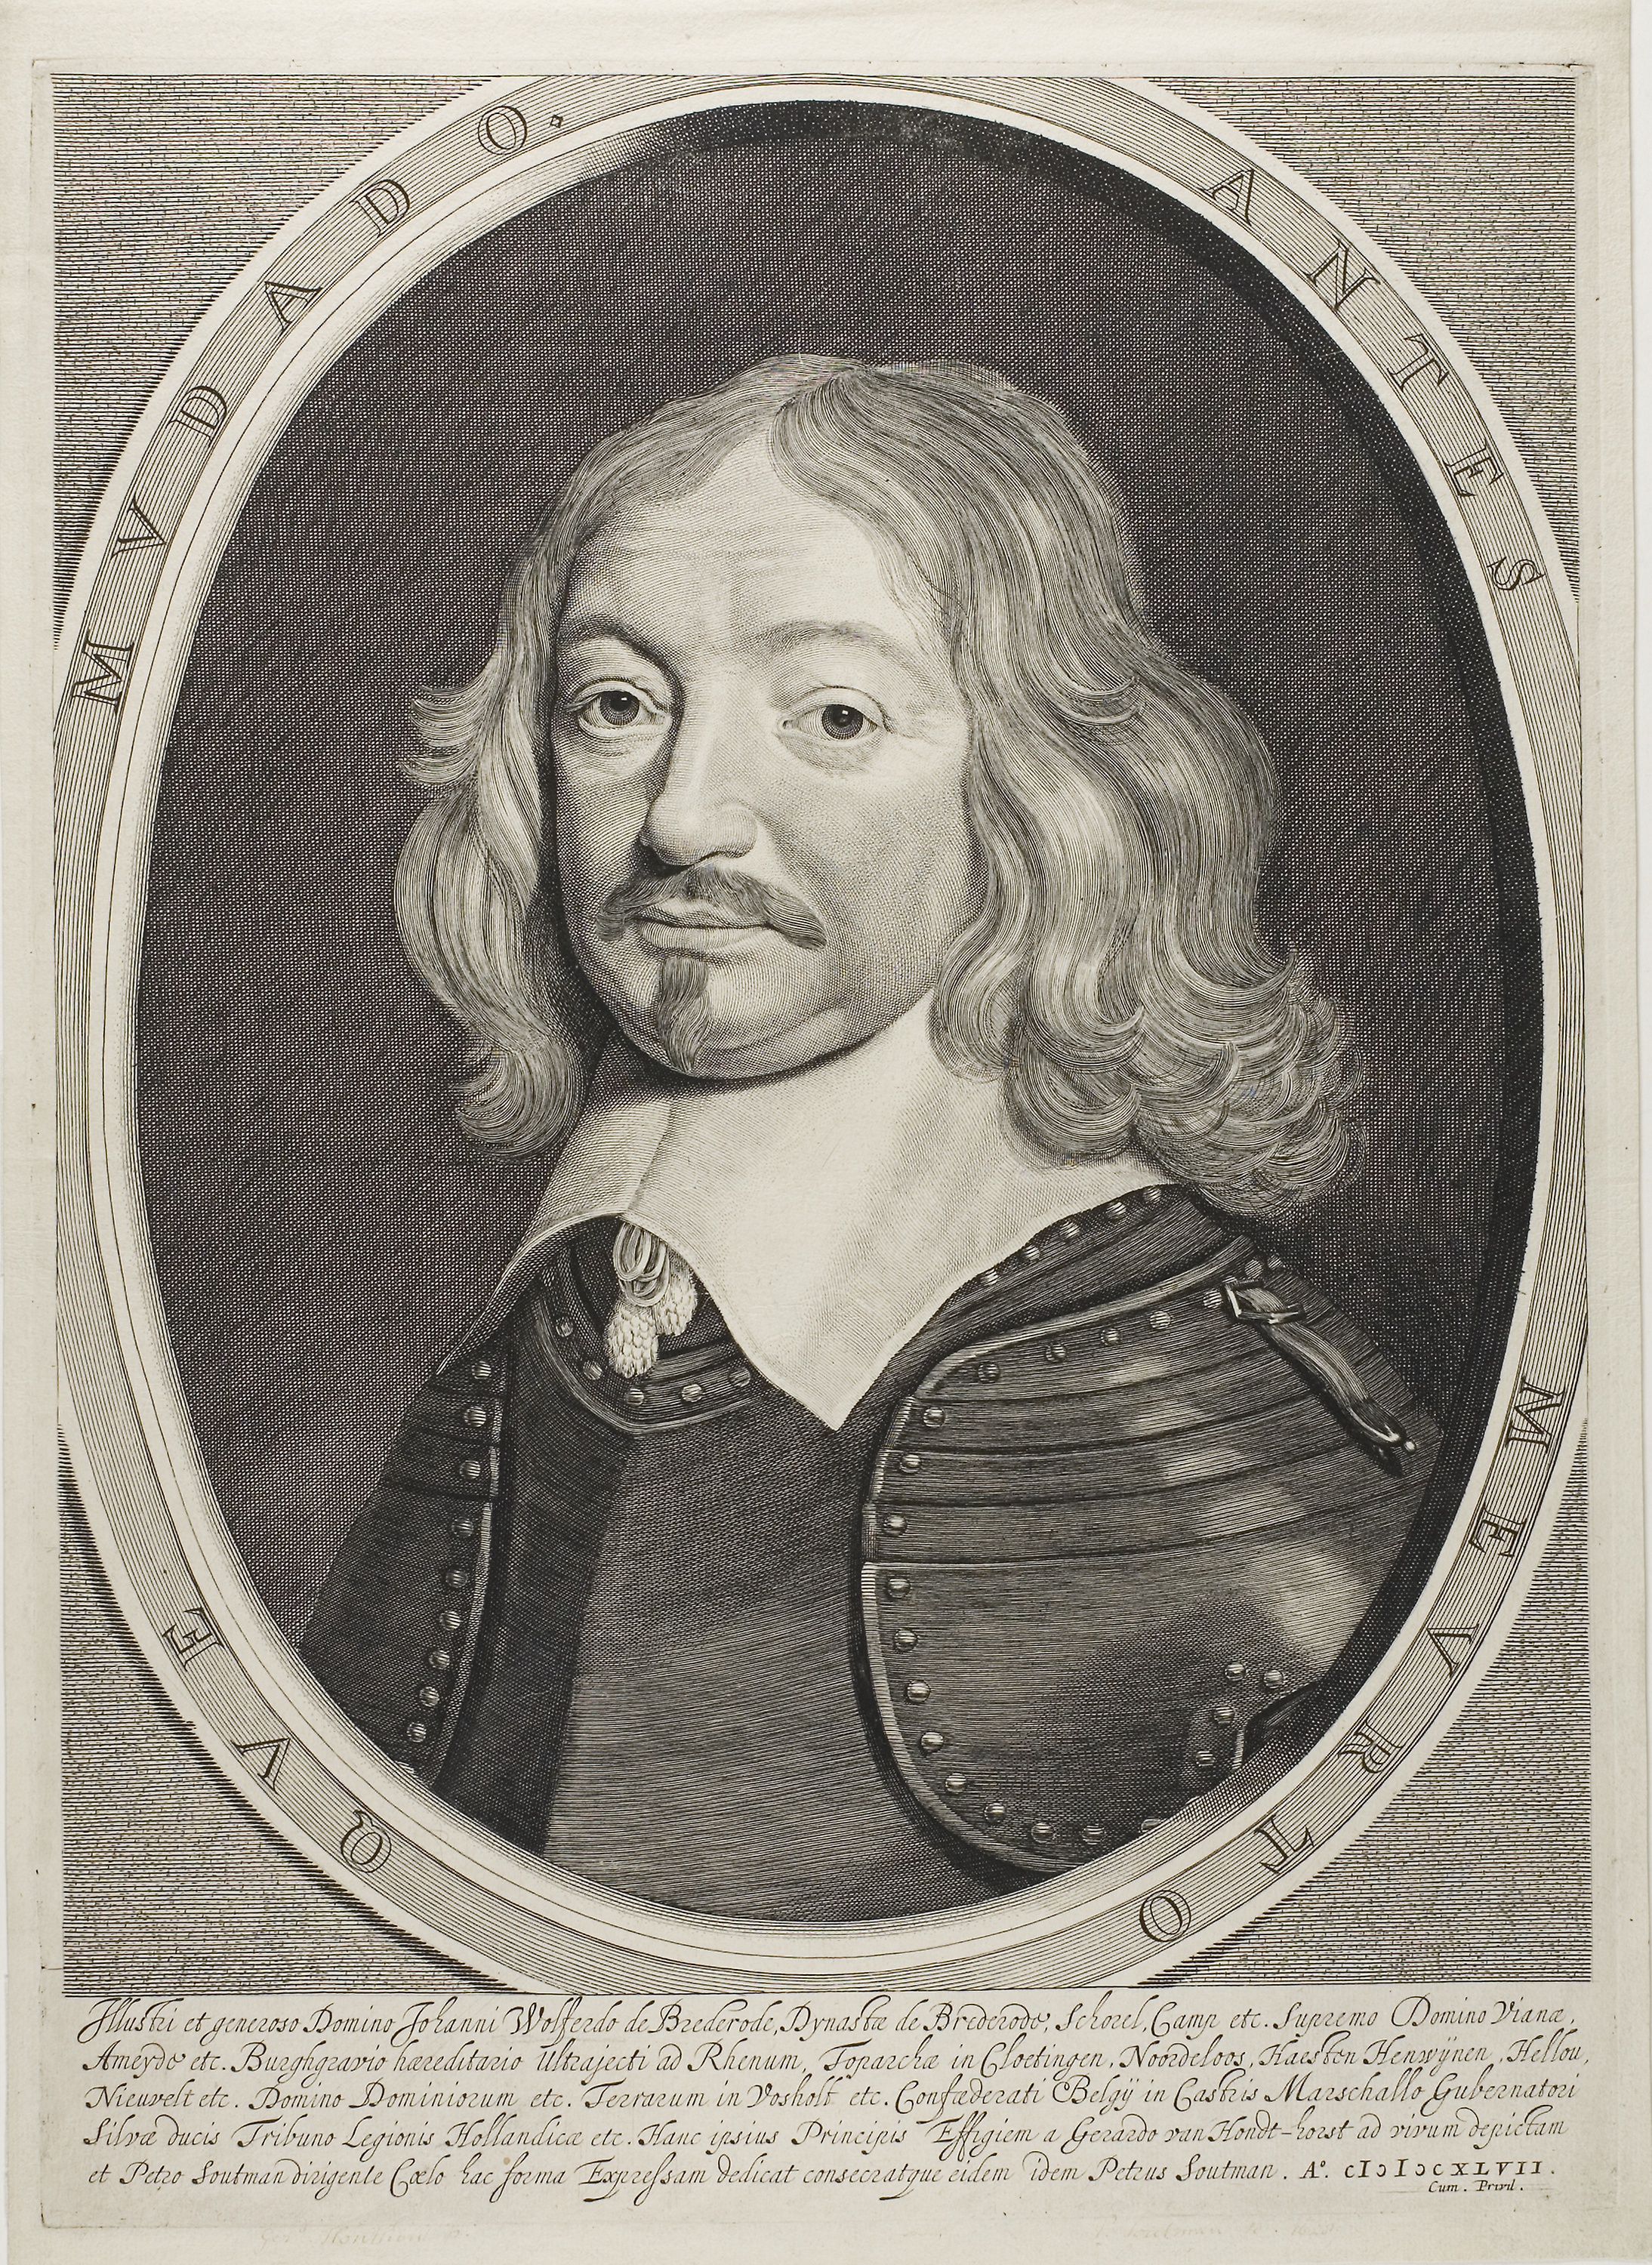
photograph, portrait, retro style, vintage clothing, picture frame, artwork, human behavior, stock photography, illustration